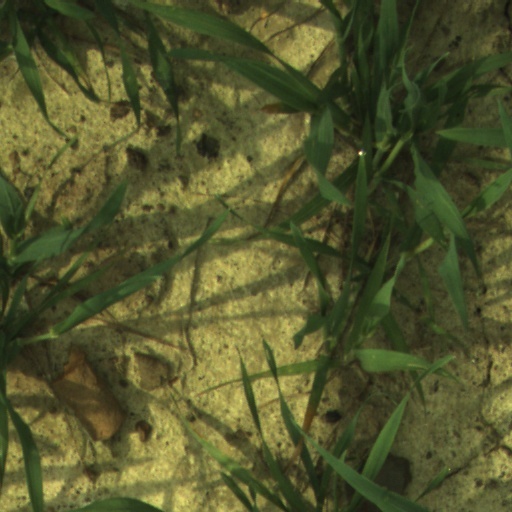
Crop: wheat